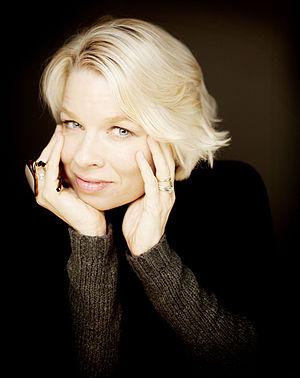
Linn Ullmann, née le 9 août 1966 à Oslo, est une critique et romancière norvégienne.